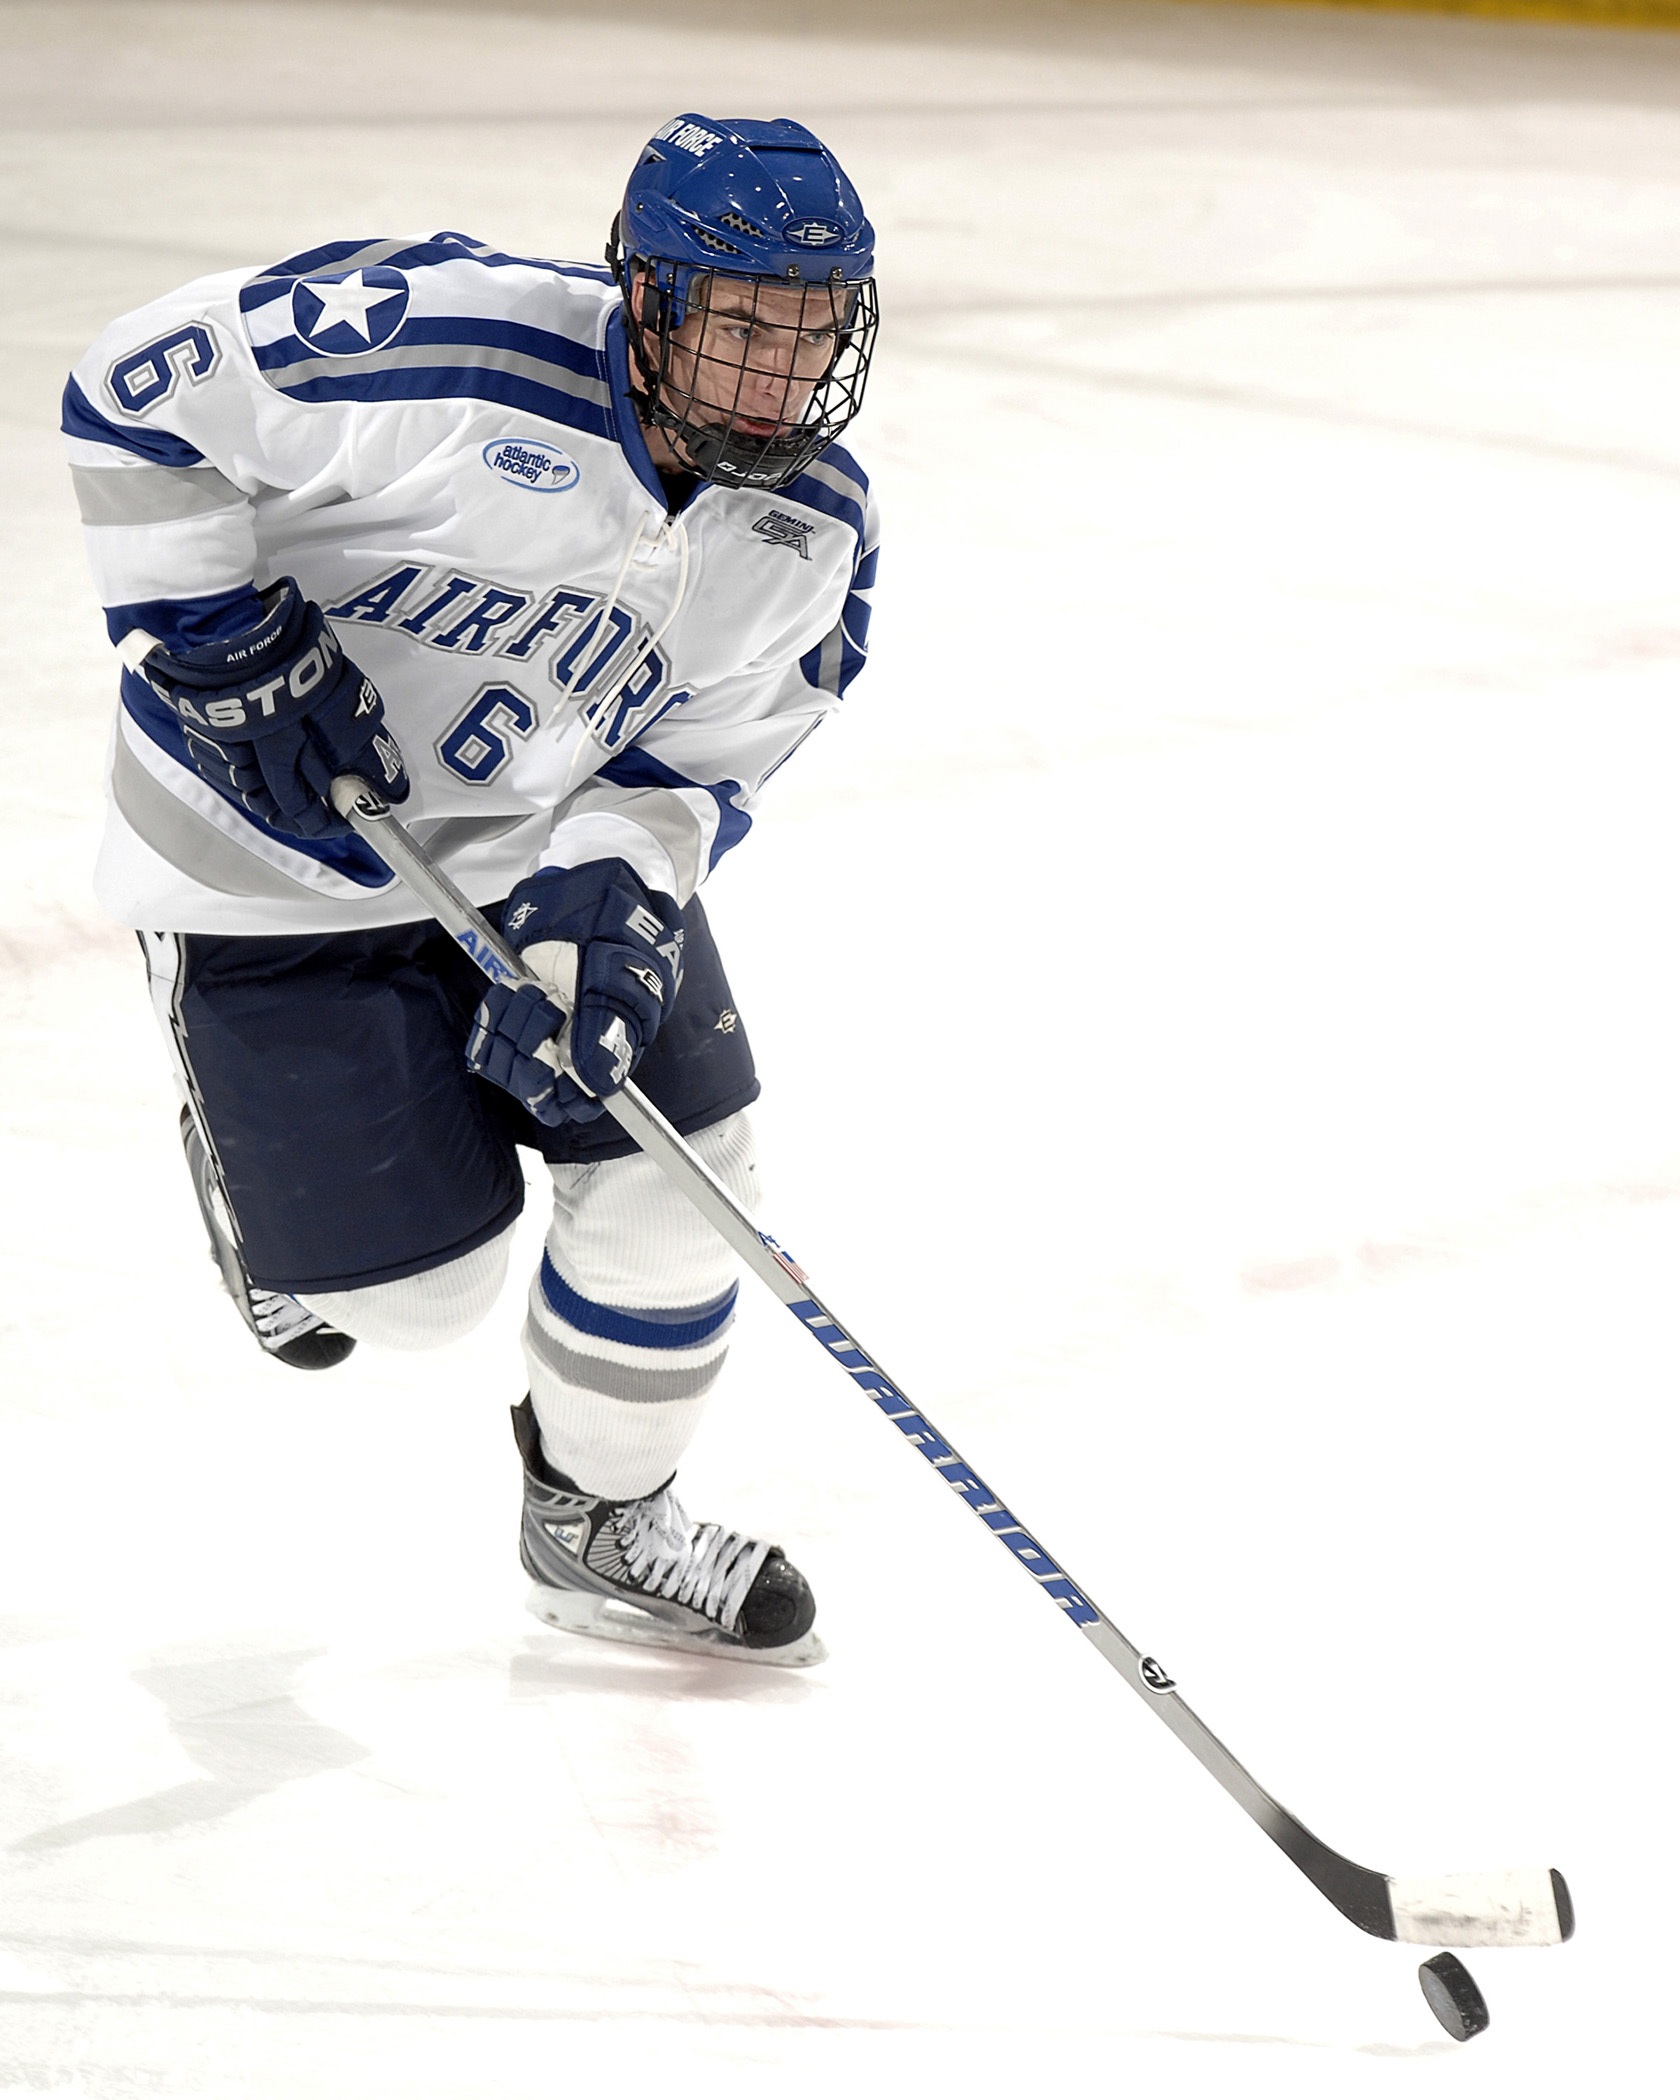
winter, player, ice hockey, hockey, competition, team, sports, skating, uniform, attack, athlete, stick, puck, ball game, scoring, team sport, roller in line hockey, stick and ball games, college ice hockey, ice hockey position